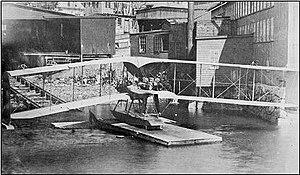
L'Aviation royale canadienne ou ARC, anciennement connue sous le nom de Commandement aérien des Forces canadiennes, est la branche aérienne des Forces armées canadiennes. Elle est responsable des opérations aériennes qui se déroulent au Canada et à l'étranger. Les unités opérationnelles de l'ARC font partie de la 1ʳᵉ Division aérienne du Canada qui se divise en treize escadres réparties sur l'ensemble du territoire canadien. L'ARC est responsable de la région canadienne du Commandement de la défense aérospatiale de l'Amérique du Nord.